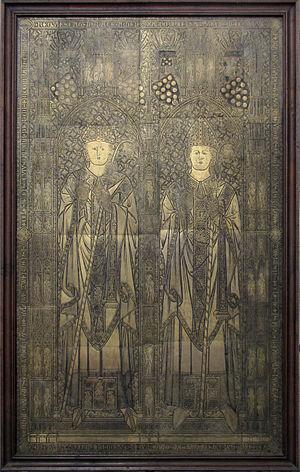
Ludolf von Bülow est un homme d'église qui a été évêque de Schwerin de 1331 à 1339.